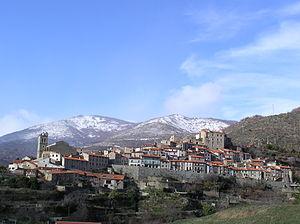
Photo du village depuis la route de la Carole vers Campome
Mosset est une commune française, située dans le département des Pyrénées-Orientales en région Occitanie. Ses habitants sont appelés les Mossetans.